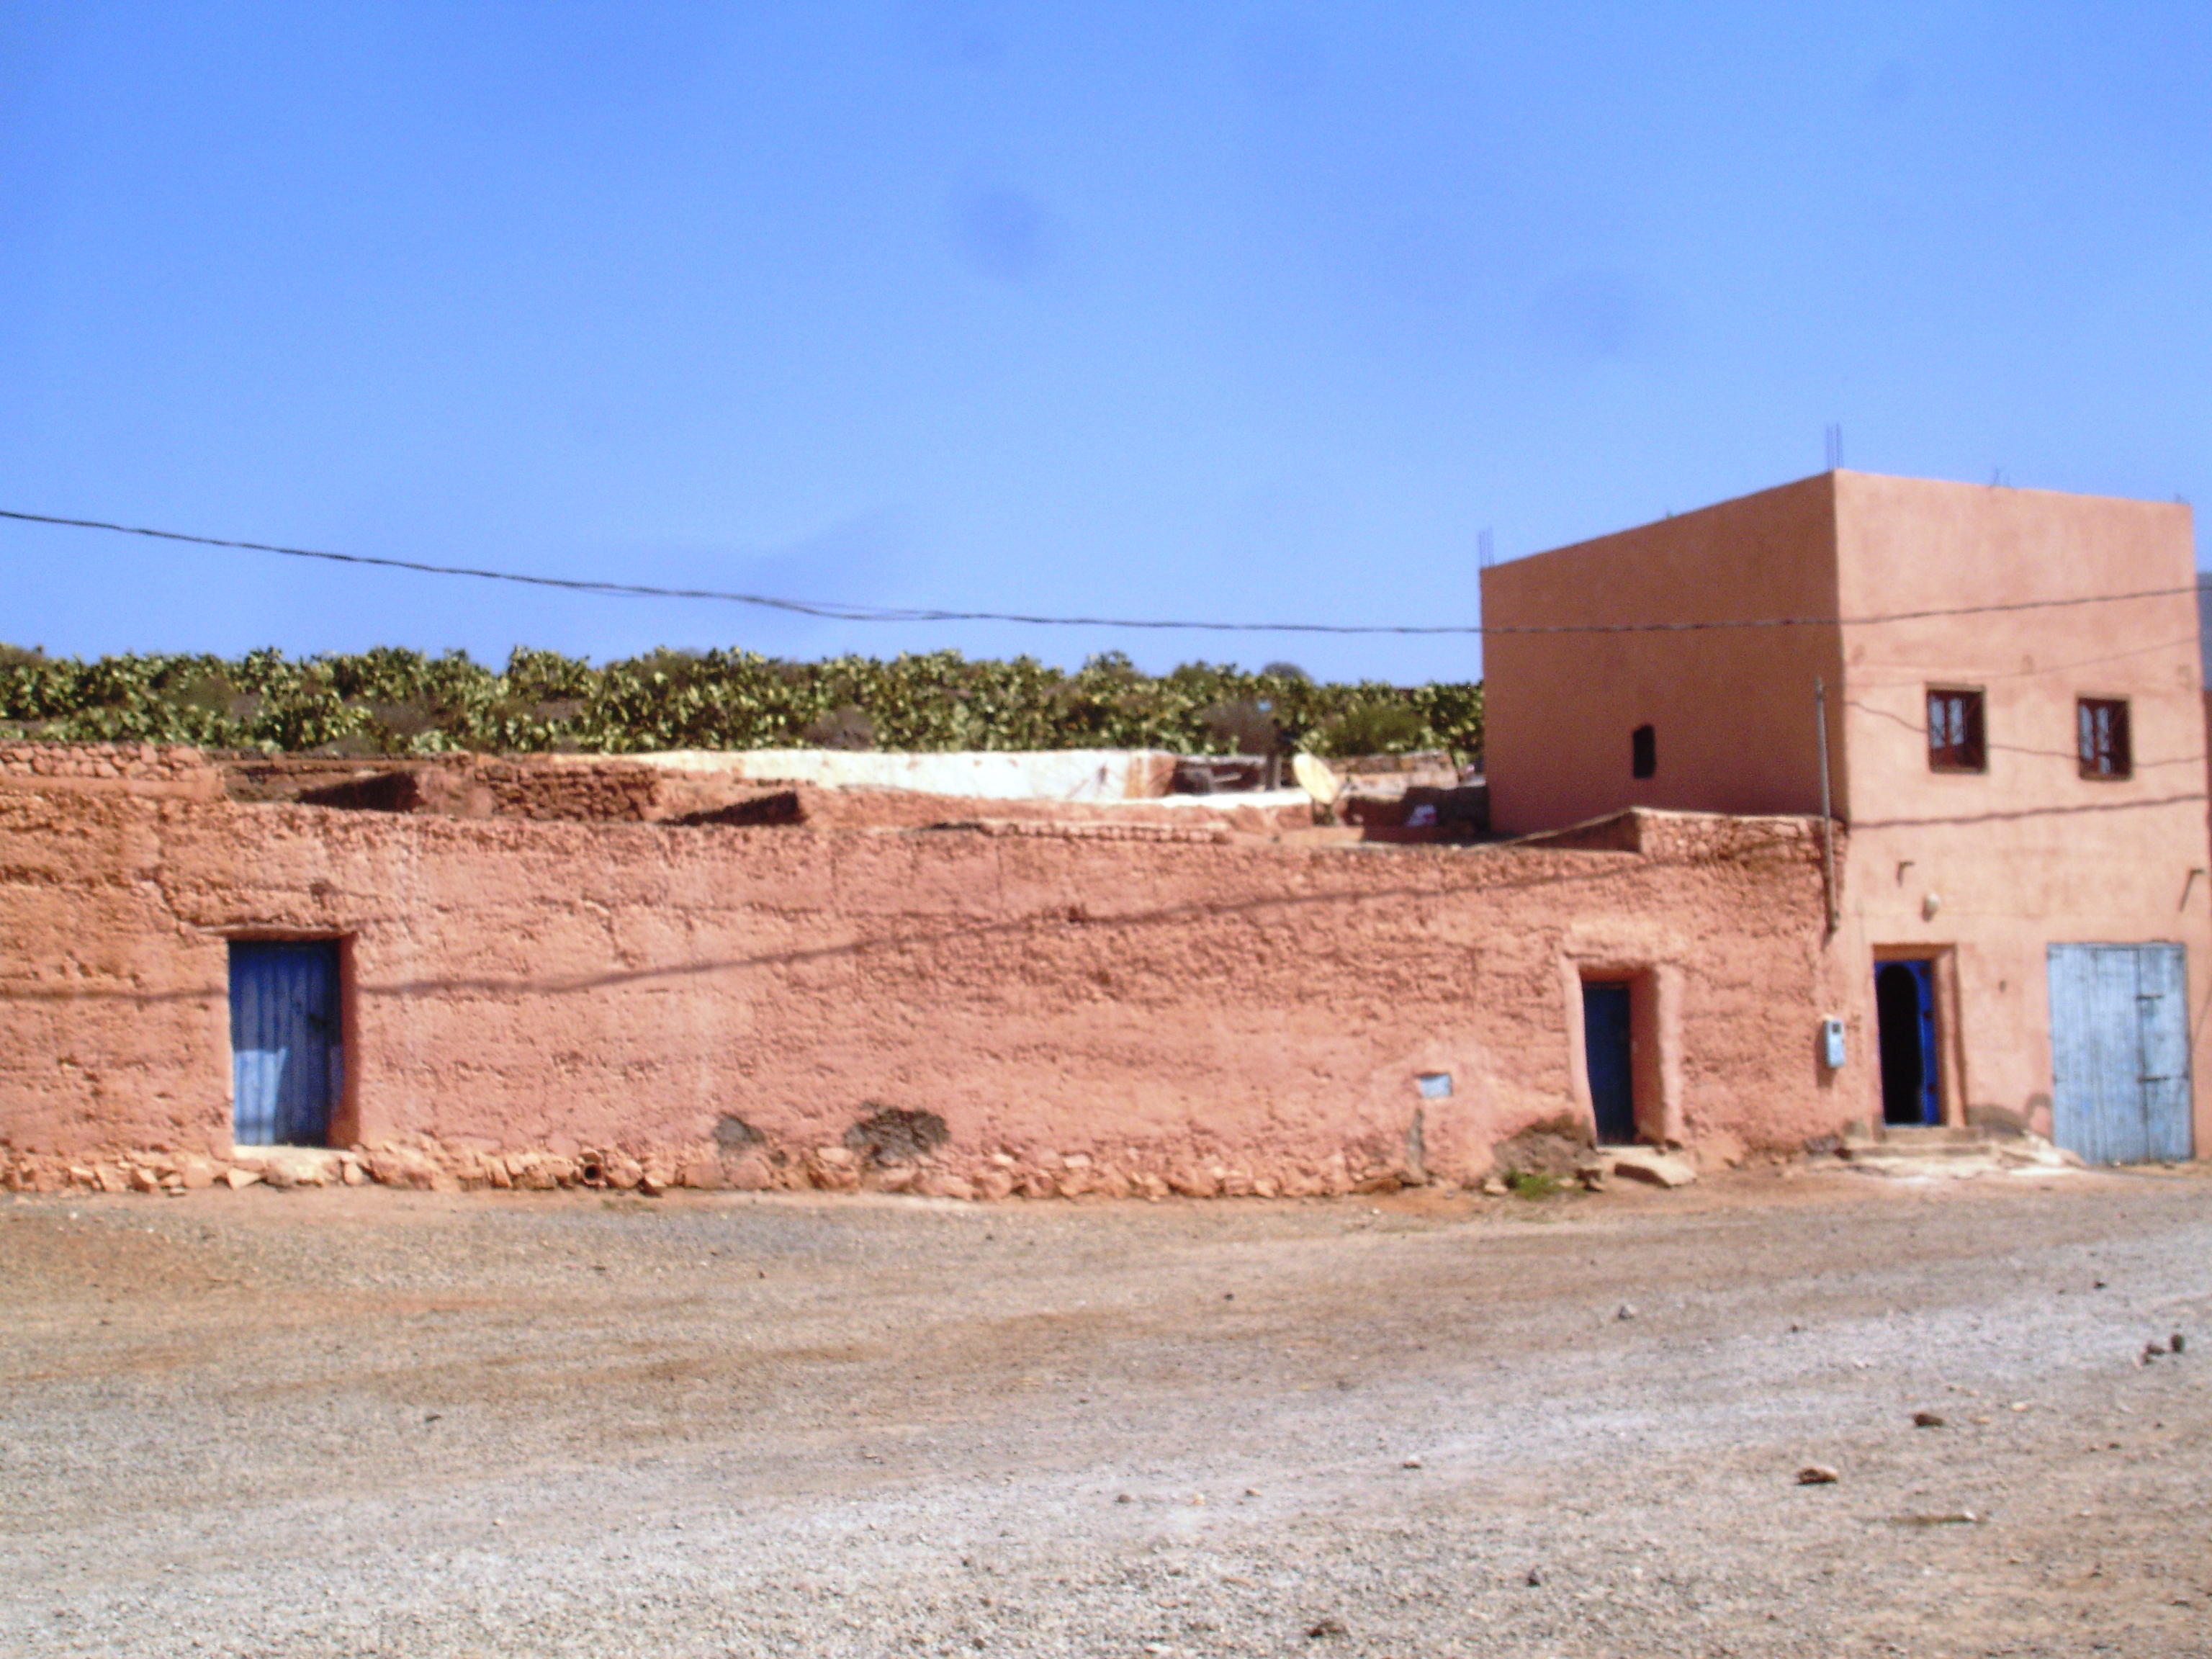
house, property, wall, town, sky, land lot, landscape, building, brick, rural area, village, neighbourhood, home, real estate, tree, adaptation, vacation, architecture, residential area, facade, soil, tourism, city